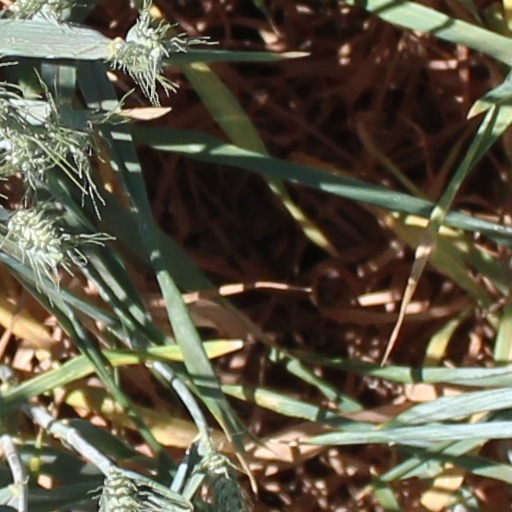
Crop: wheat